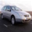
Label: automobile